History of the Jews in Italy

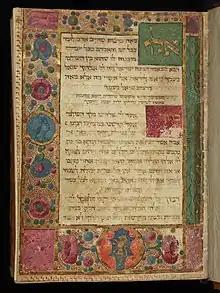
Machzor written on parchment in Hebrew in an Italian square script and dated to the 14th or 15th century. Chester Beatty Library

With the promotion of Christianity as a legal religion of the Roman Empire by Constantine in 313 (the Edict of Milan), the position of Jews in Italy and throughout the empire declined rapidly and dramatically. Constantine established oppressive laws for the Jews; but these were in turn abolished by Julian the Apostate, who showed his favor toward the Jews to the extent of permitting them to resume their plan for the reconstruction of the Temple at Jerusalem. This concession was withdrawn under his successor, who, again, was a Christian; and then the oppression grew considerably. Nicene Christianity was adopted as the state church of the Roman Empire in 380, shortly before the fall of the Western Roman Empire.